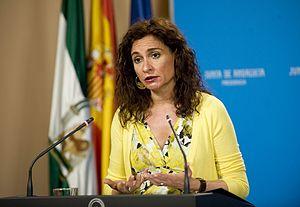
Alfonso Rodríguez Gómez de Celis [alˈfõnso roˈðɾiɣɛθ ˈɡomɛð ðe ˈθelis] est un homme politique espagnol membre du Parti socialiste ouvrier espagnol, né le 29 juillet 1970 à Séville.